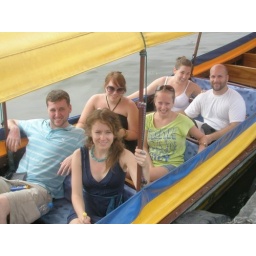
We took a boat tour on the river and canals in Bangkok